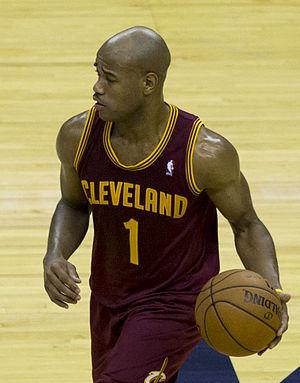
Jarrett Matthew Jack est un basketteur professionnel américain évoluant au poste de meneur.